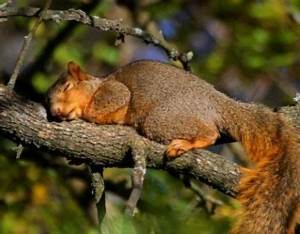
Label: scoiattolo